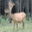
Label: deer